Bardanes Tourkos

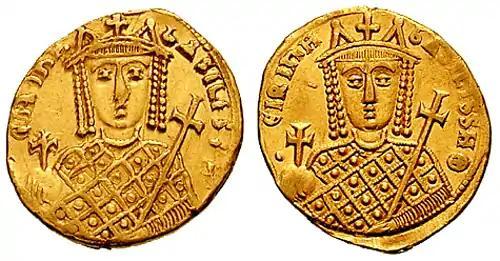
Gold of Empress Irene, during the period of her sole rule (797–802).

Nothing is known of the early life of Bardanes, and his origin is disputed. On account of his first name—a Hellenized form of the common Armenian name Vardan—some scholars consider him to have been of Armenian origin, whilst his sobriquet , could suggest a Khazar origin. The Byzantinist Warren Treadgold, judging from both his name and epithet, speculates that he may have been of mixed Armenian and Khazar blood, an opinion shared by the historian Jean-Claude Cheynet. Cheynet suggests that the Khazar parentage belonged to a member of the entourage of Empress Irene of Khazaria, the wife of Emperor Constantine V, and hence a certain proximity of Bardanes to the imperial court.